Nuno Sá Pessoa

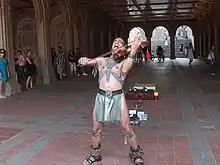
Thoth performing in Central Park, New York City in 2008

He directed his first short film The Headless Nun with two former colleagues, Kris Skovmand and Samuel Anderson, the film was made in memory of comedian George Carlin and it was narrated by his brother Patrick Carlin, it also features a song by Frank Zappa and an original soundtrack by Miguel Sá Pessoa and Laurent Filipe.